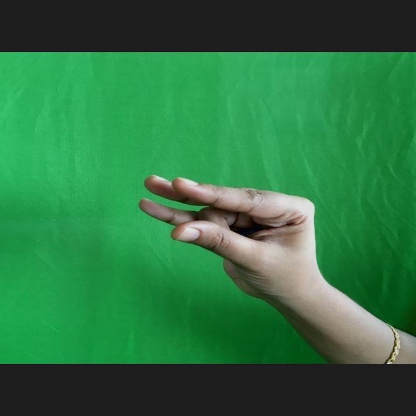
Mudra: Kangulam